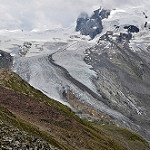
Label: glacier